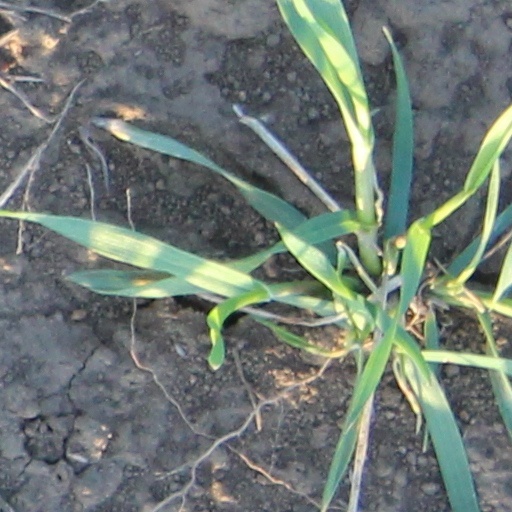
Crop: wheat